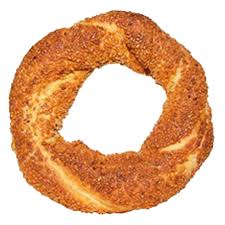
Yemek: simit